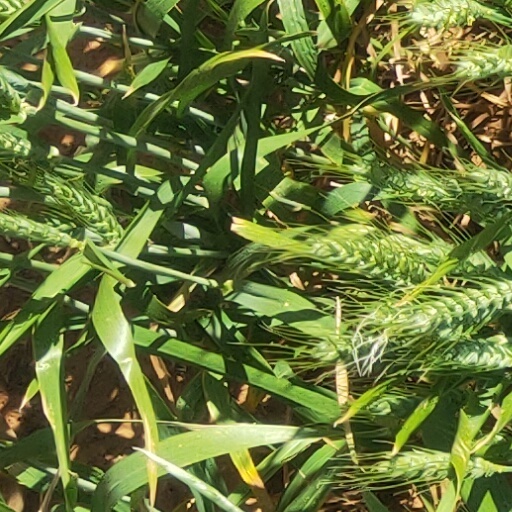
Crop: wheat